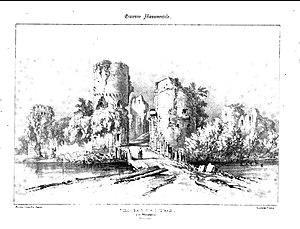
Château de Blanquefort
Le château de Blanquefort est une forteresse médiévale érigée entre le XIe et le XVe siècle sur la commune de Blanquefort dans le département de la Gironde en France, et aujourd'hui en ruine.